Capital Press

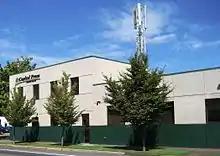
Headquarters in Salem

The Capital Press is a weekly agricultural newspaper covering the West Coast of the United States, and published in Salem, Oregon. The newspaper covers farming, ranching and agriculture industries in the Pacific Northwest. The newspaper is owned by the EO Media Group.